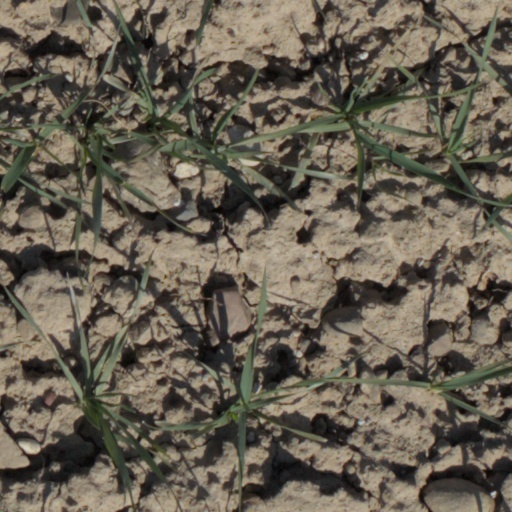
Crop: wheat